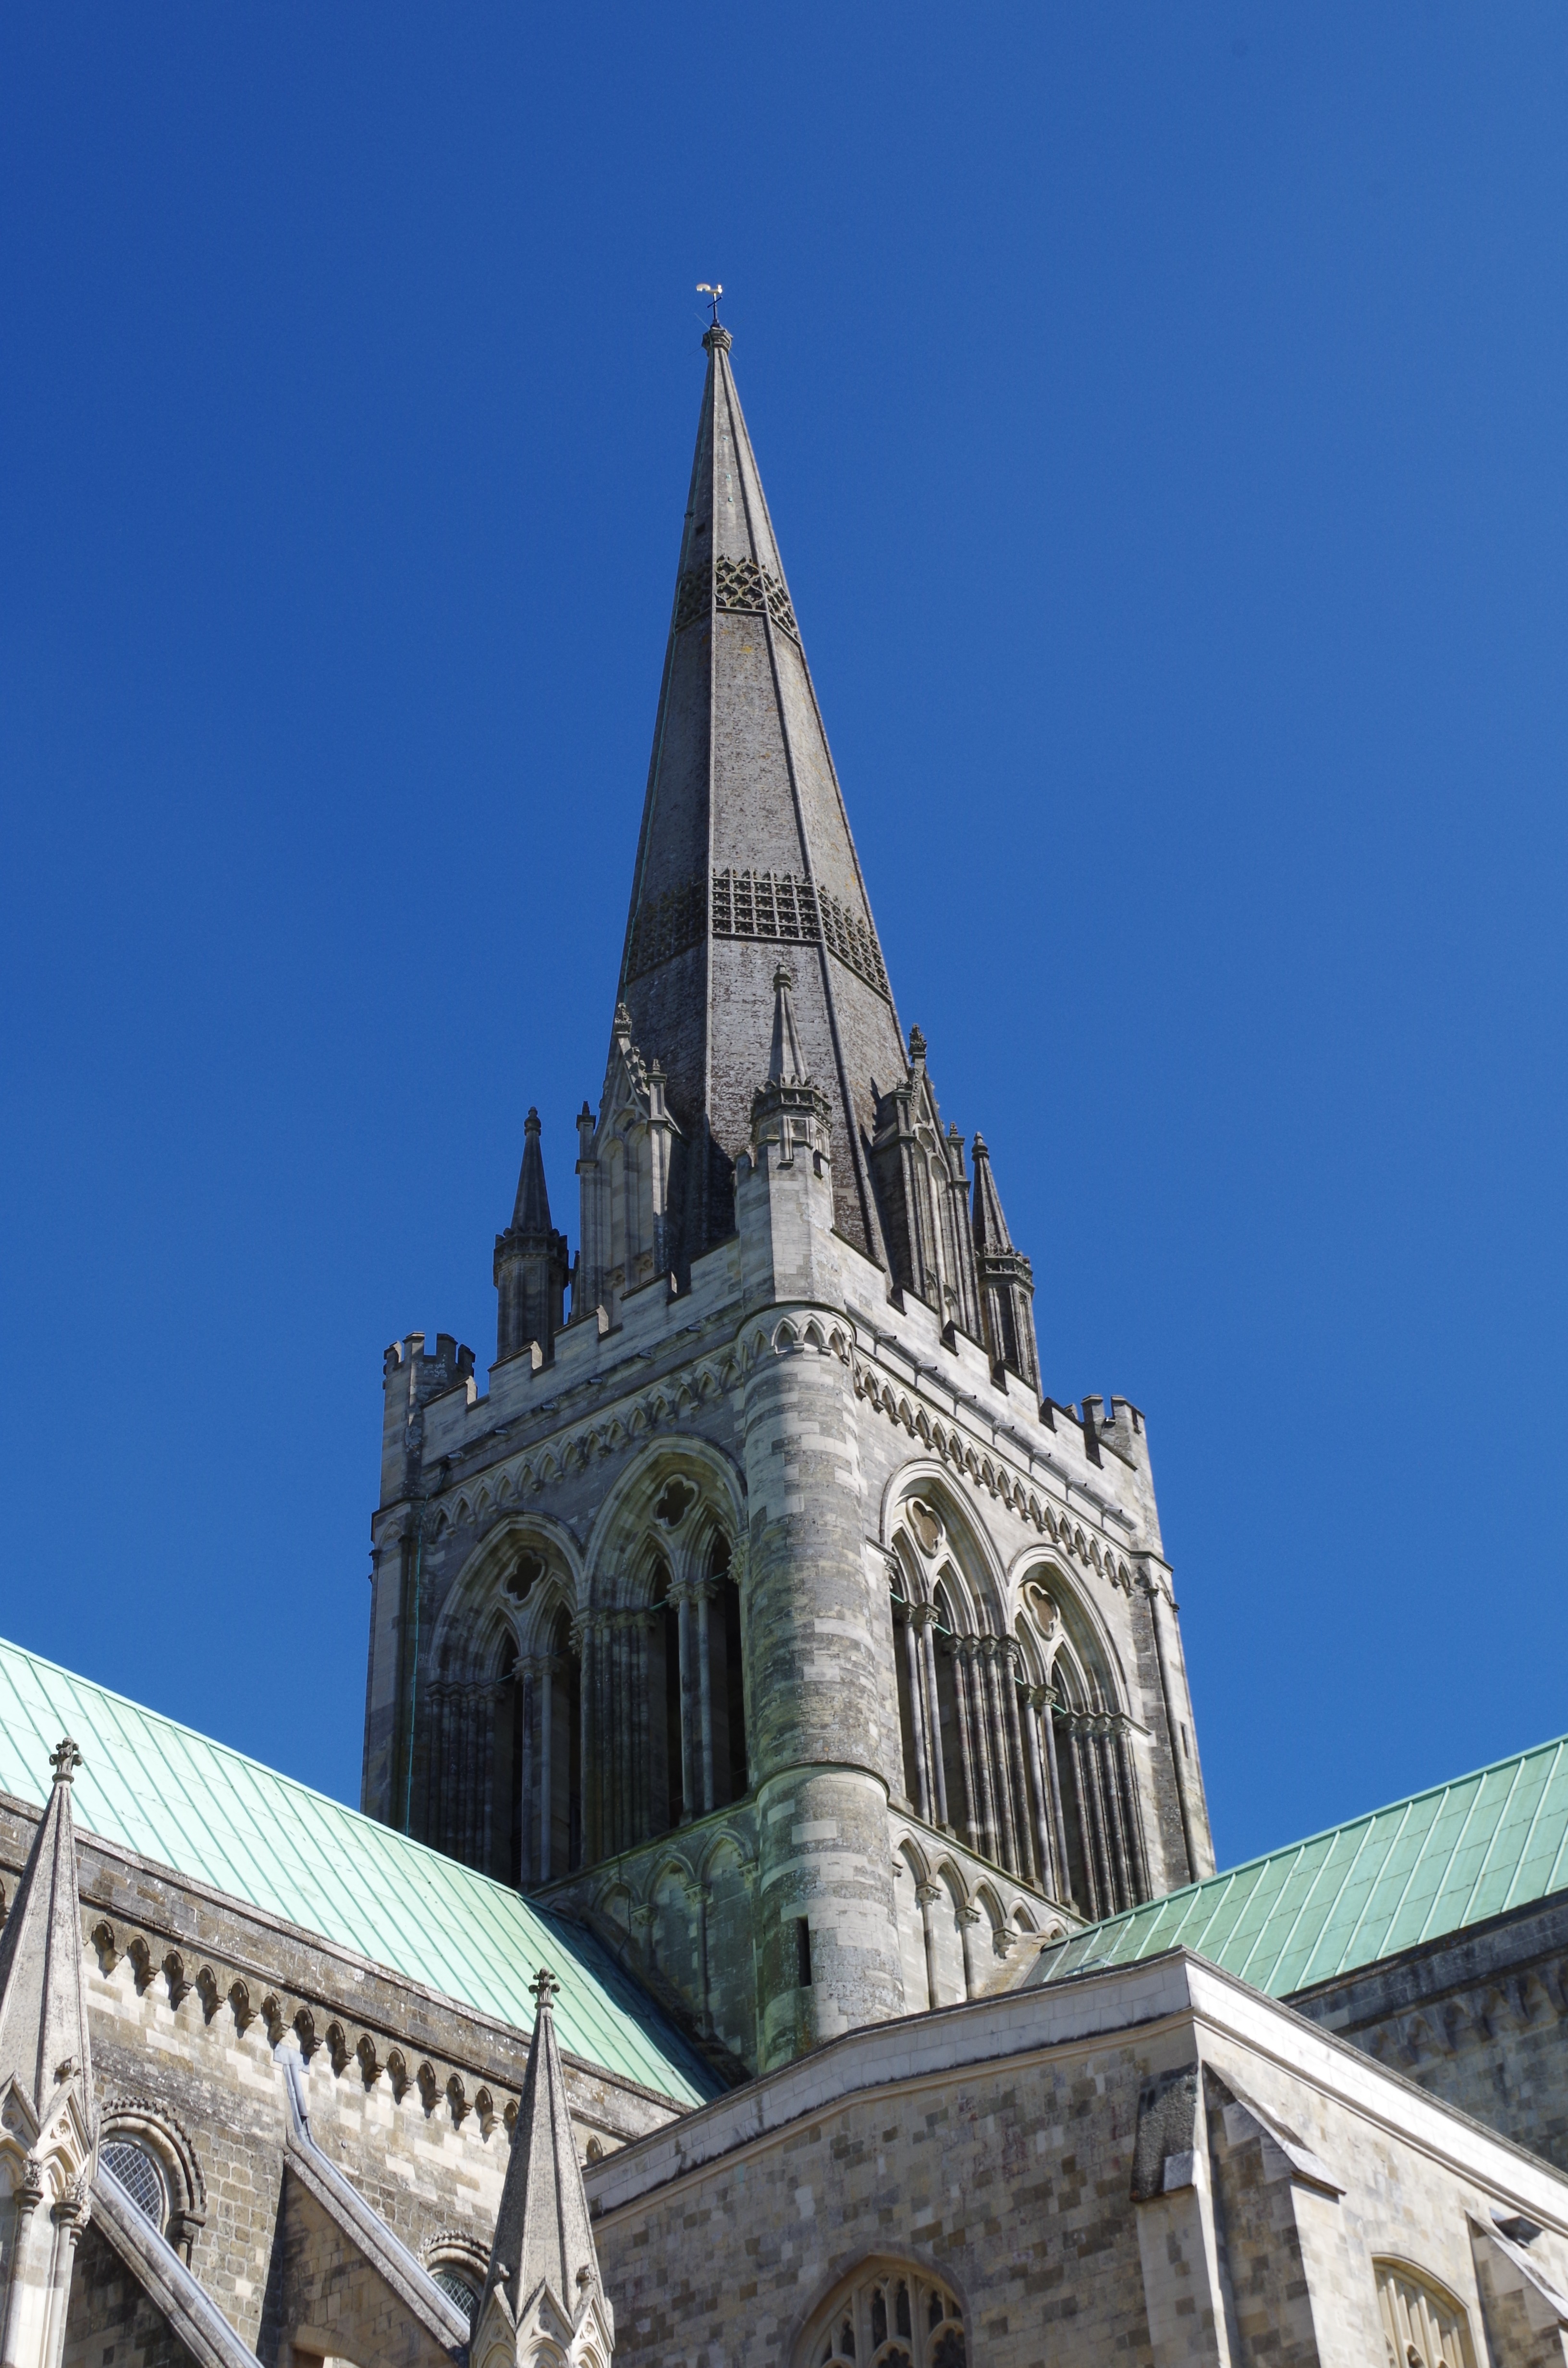
building, tower, landmark, facade, church, cathedral, place of worship, bell tower, spire, steeple, dom, chichester, gothic architecture, chichester cathedral